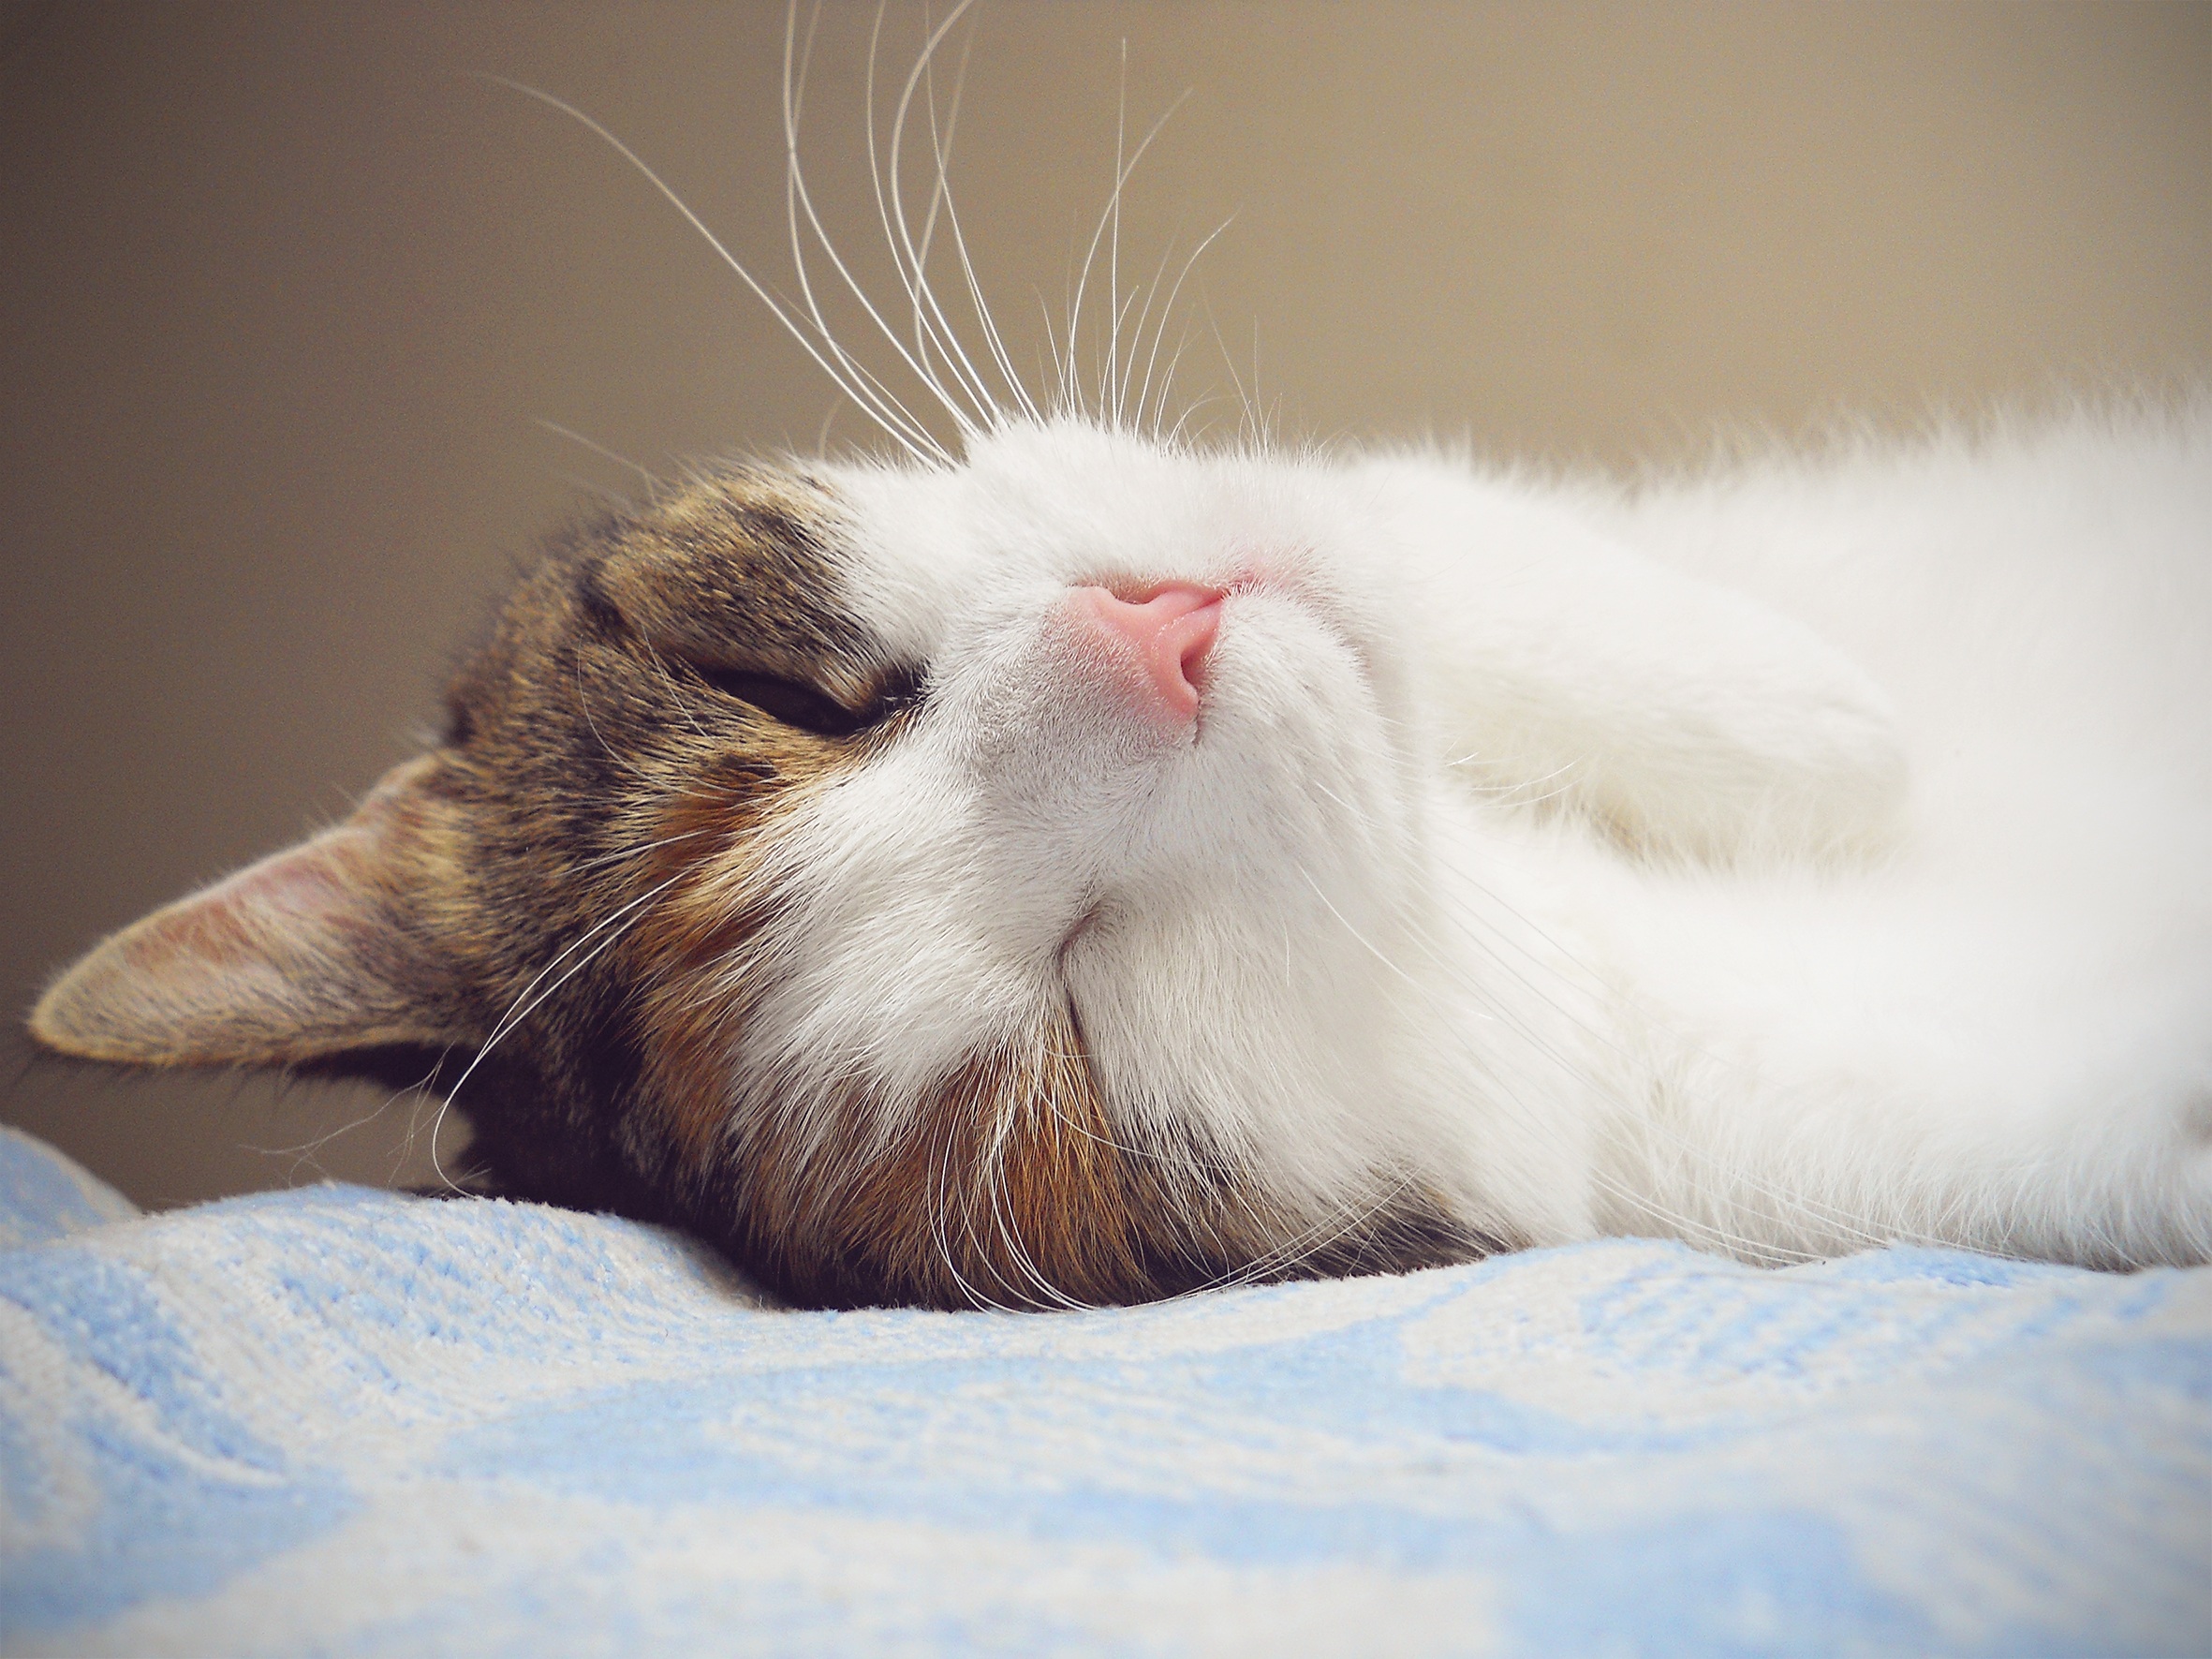
white, animal, love, pet, fur, portrait, fluffy, kitten, cat, feline, mammal, yawn, nap, close up, cuddle, cats, nose, whiskers, sleep, kitty, lovely, furry, skin, vertebrate, soft, domestic, cuddly, cute cat, cuddling, small to medium sized cats, cat like mammal